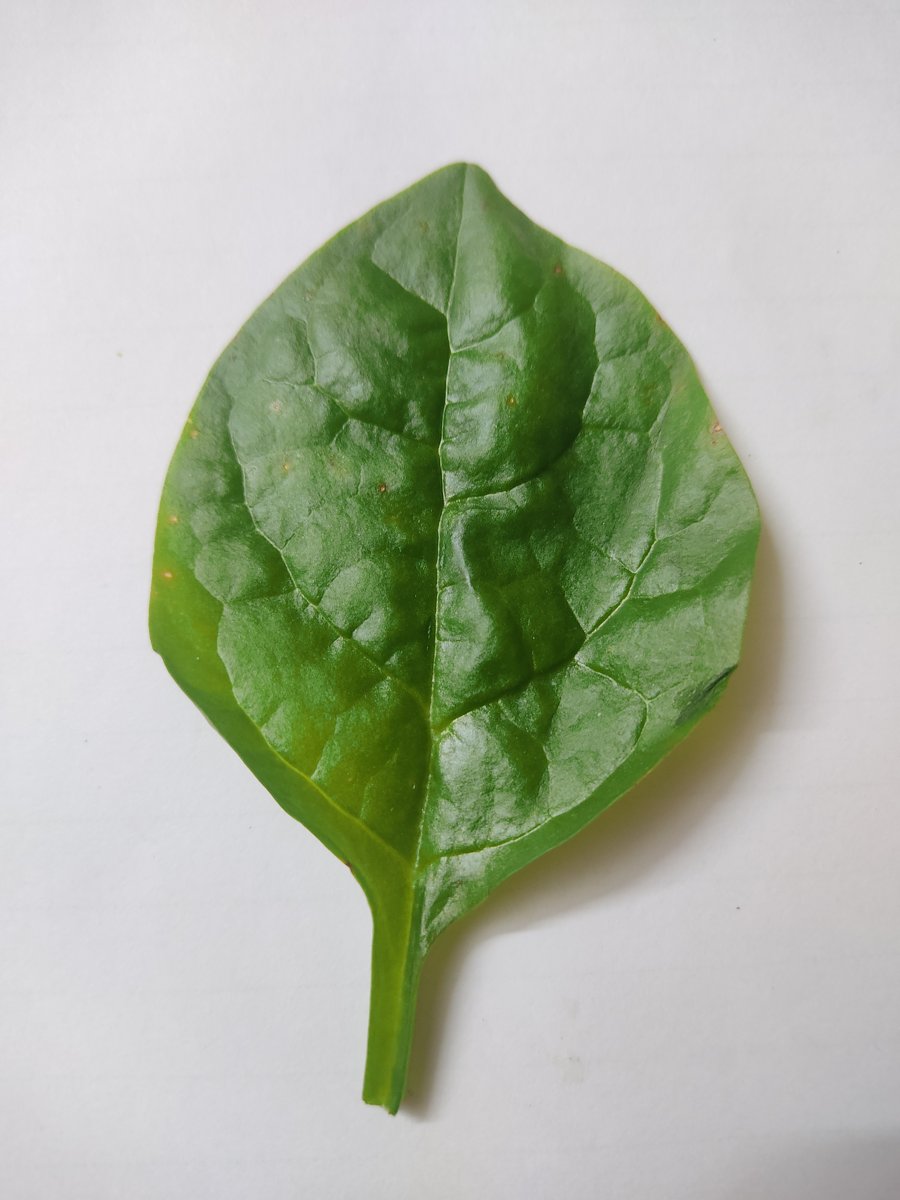
Label: Bacterial-Spot